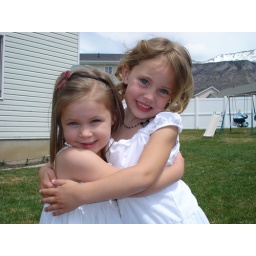
girls in white